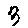
Label: 3